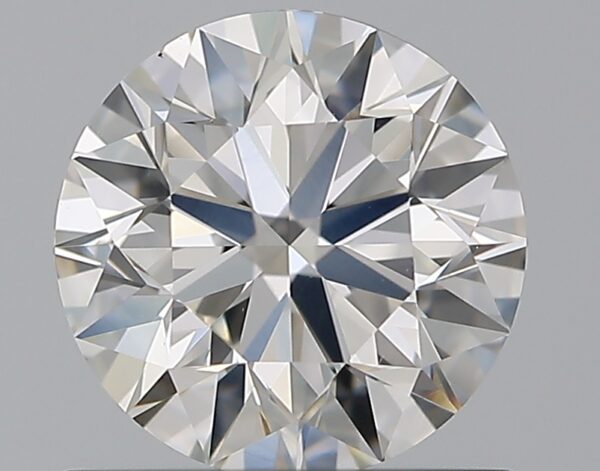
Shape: round
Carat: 0.9
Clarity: VS1
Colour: H
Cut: EX
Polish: EX
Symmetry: EX
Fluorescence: ST
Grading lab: GIA
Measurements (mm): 6.12 x 6.15 x 3.86